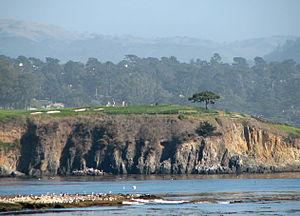
6ème trou du club de golf de Pebble Beach, Californie, États-Unis
Pebble Beach est une communauté non incorporée du comté de Monterey, dans l’État de Californie, aux États-Unis.